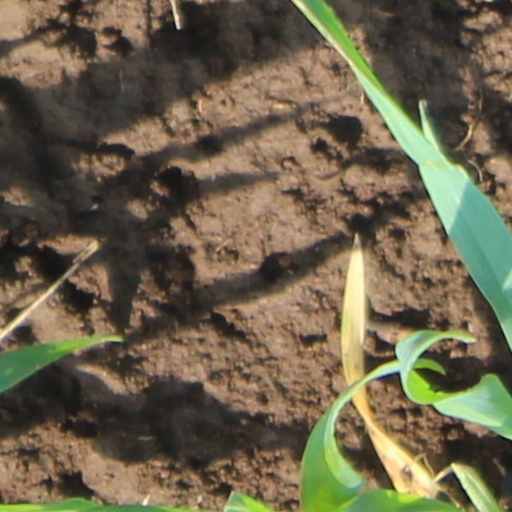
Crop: wheat